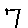
Label: 7